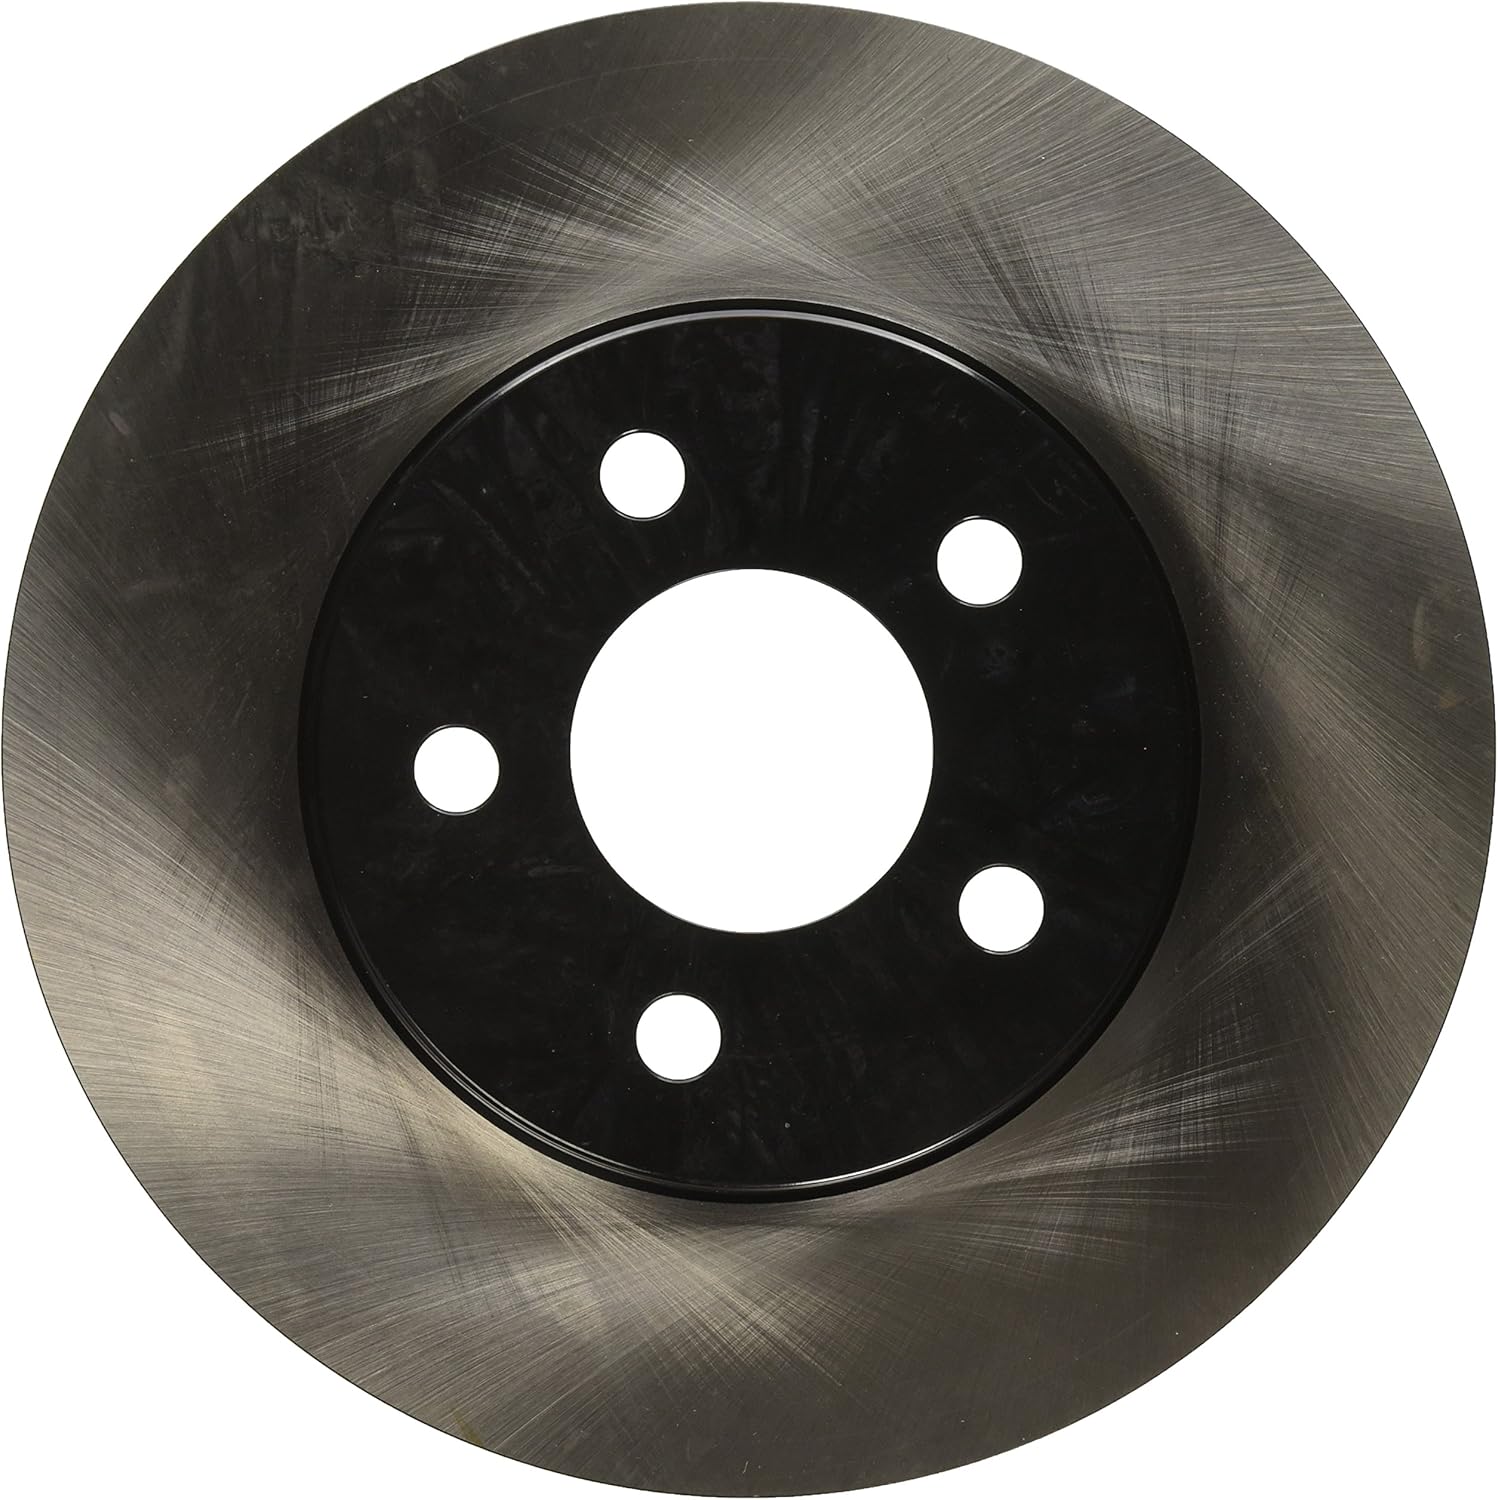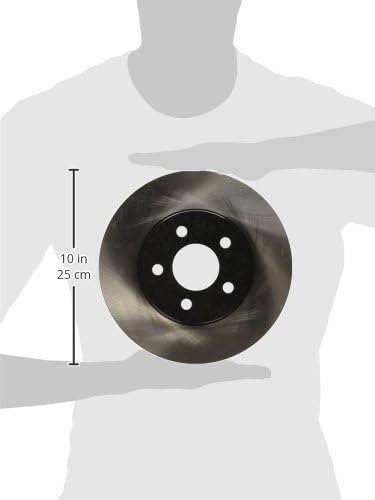
Centric 120.67034 Premium Brake Rotor
Category: Automotive
Premium Brake Rotor
Features: Premium Brake Rotor | 120. 67034